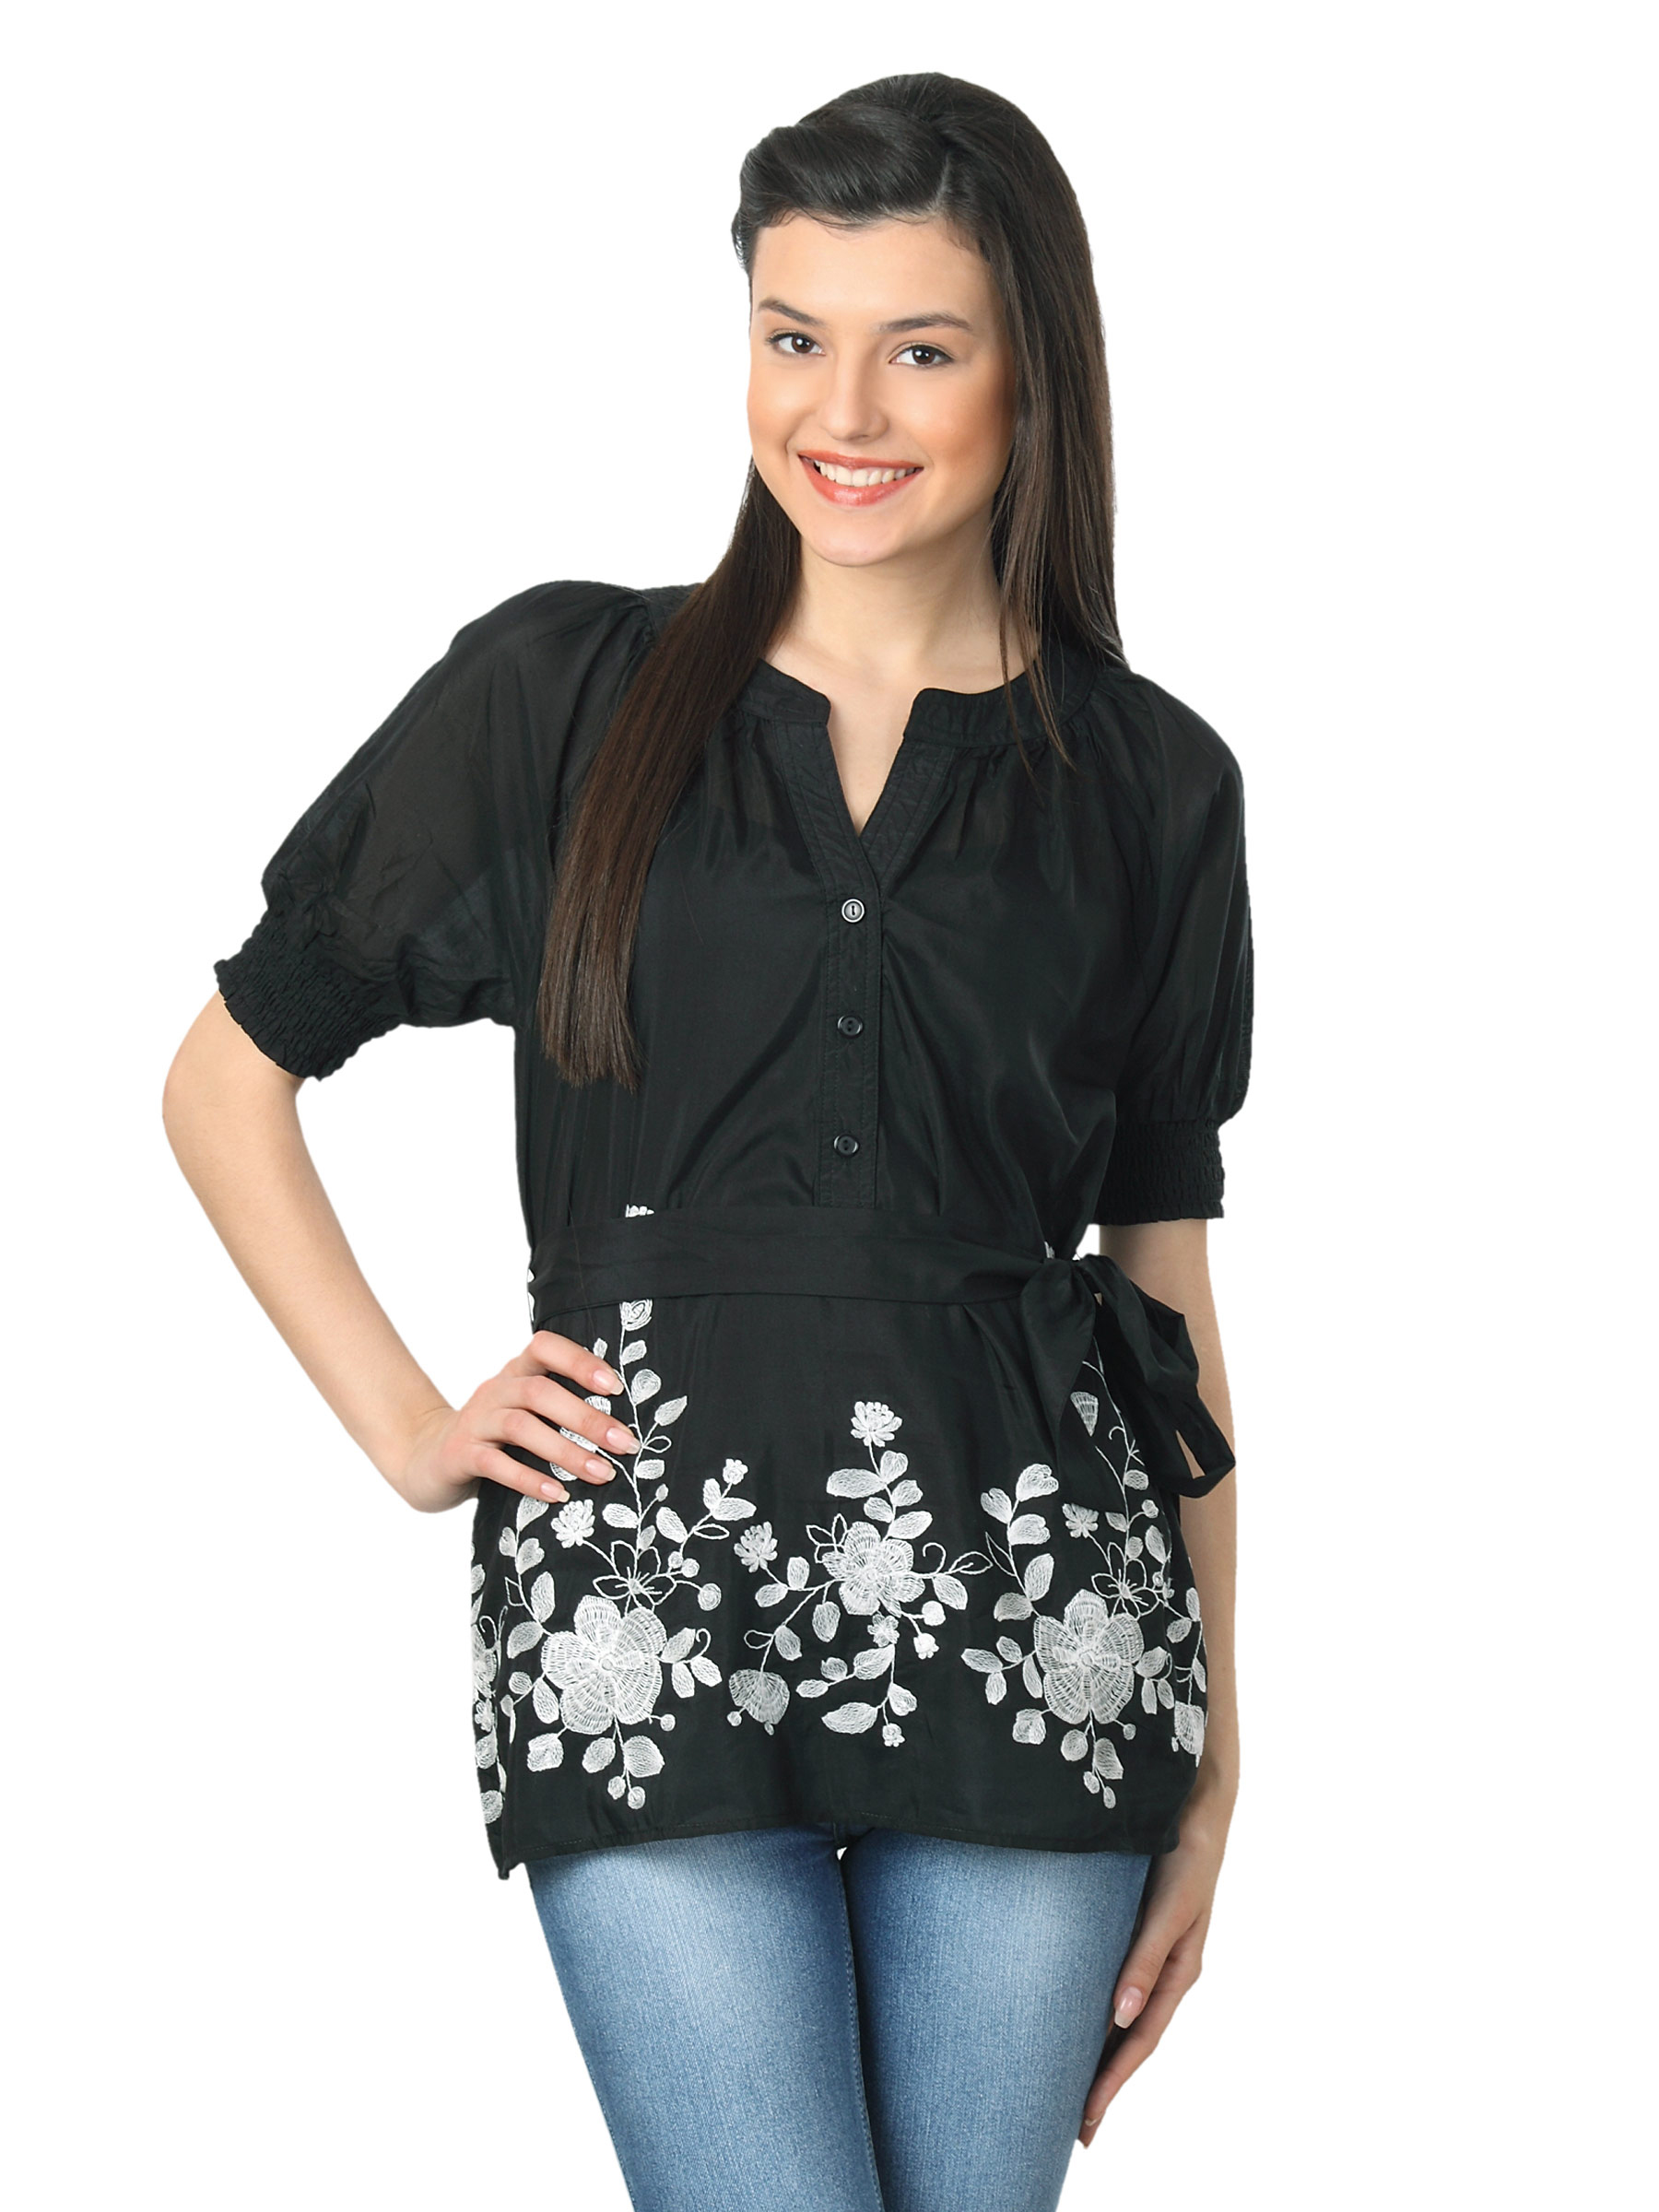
Tonga Women Black Top
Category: Apparel / Topwear / Tops
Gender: Women
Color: Black
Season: Summer 2012
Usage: Casual